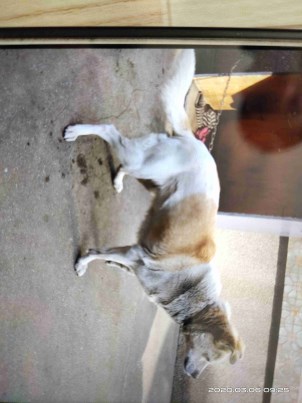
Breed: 3336-n000121-chinese_rural_dog